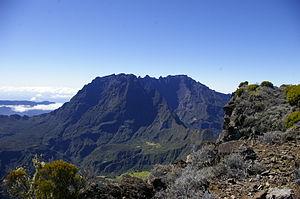
Le Piton des Neiges vu du Grand Bénare.
La géologie de la France est caractérisée par la grande diversité de ses roches et de ses structures, entre des bassins sédimentaires, des chaînes de montagnes récentes, des vestiges d'anciennes chaînes et des zones volcaniques actives. La géodynamique du territoire français présente une large palette entre des bassins de sédimentation, des zones de marges actives, de marges passives, de points chauds, d'érosion et d'orogenèse. Ses roches permettent de remonter jusqu'à 2,2 milliards d'années.
Le piton des Neiges est le point culminant de l'île de La Réunion, à 3 070 mètres d'altitude. Il est parfois considéré comme le point culminant de l'océan Indien, bien que cette affirmation soit discutable puisque des volcans de Sumatra, Java, Bali et Lombok sont plus élevés.